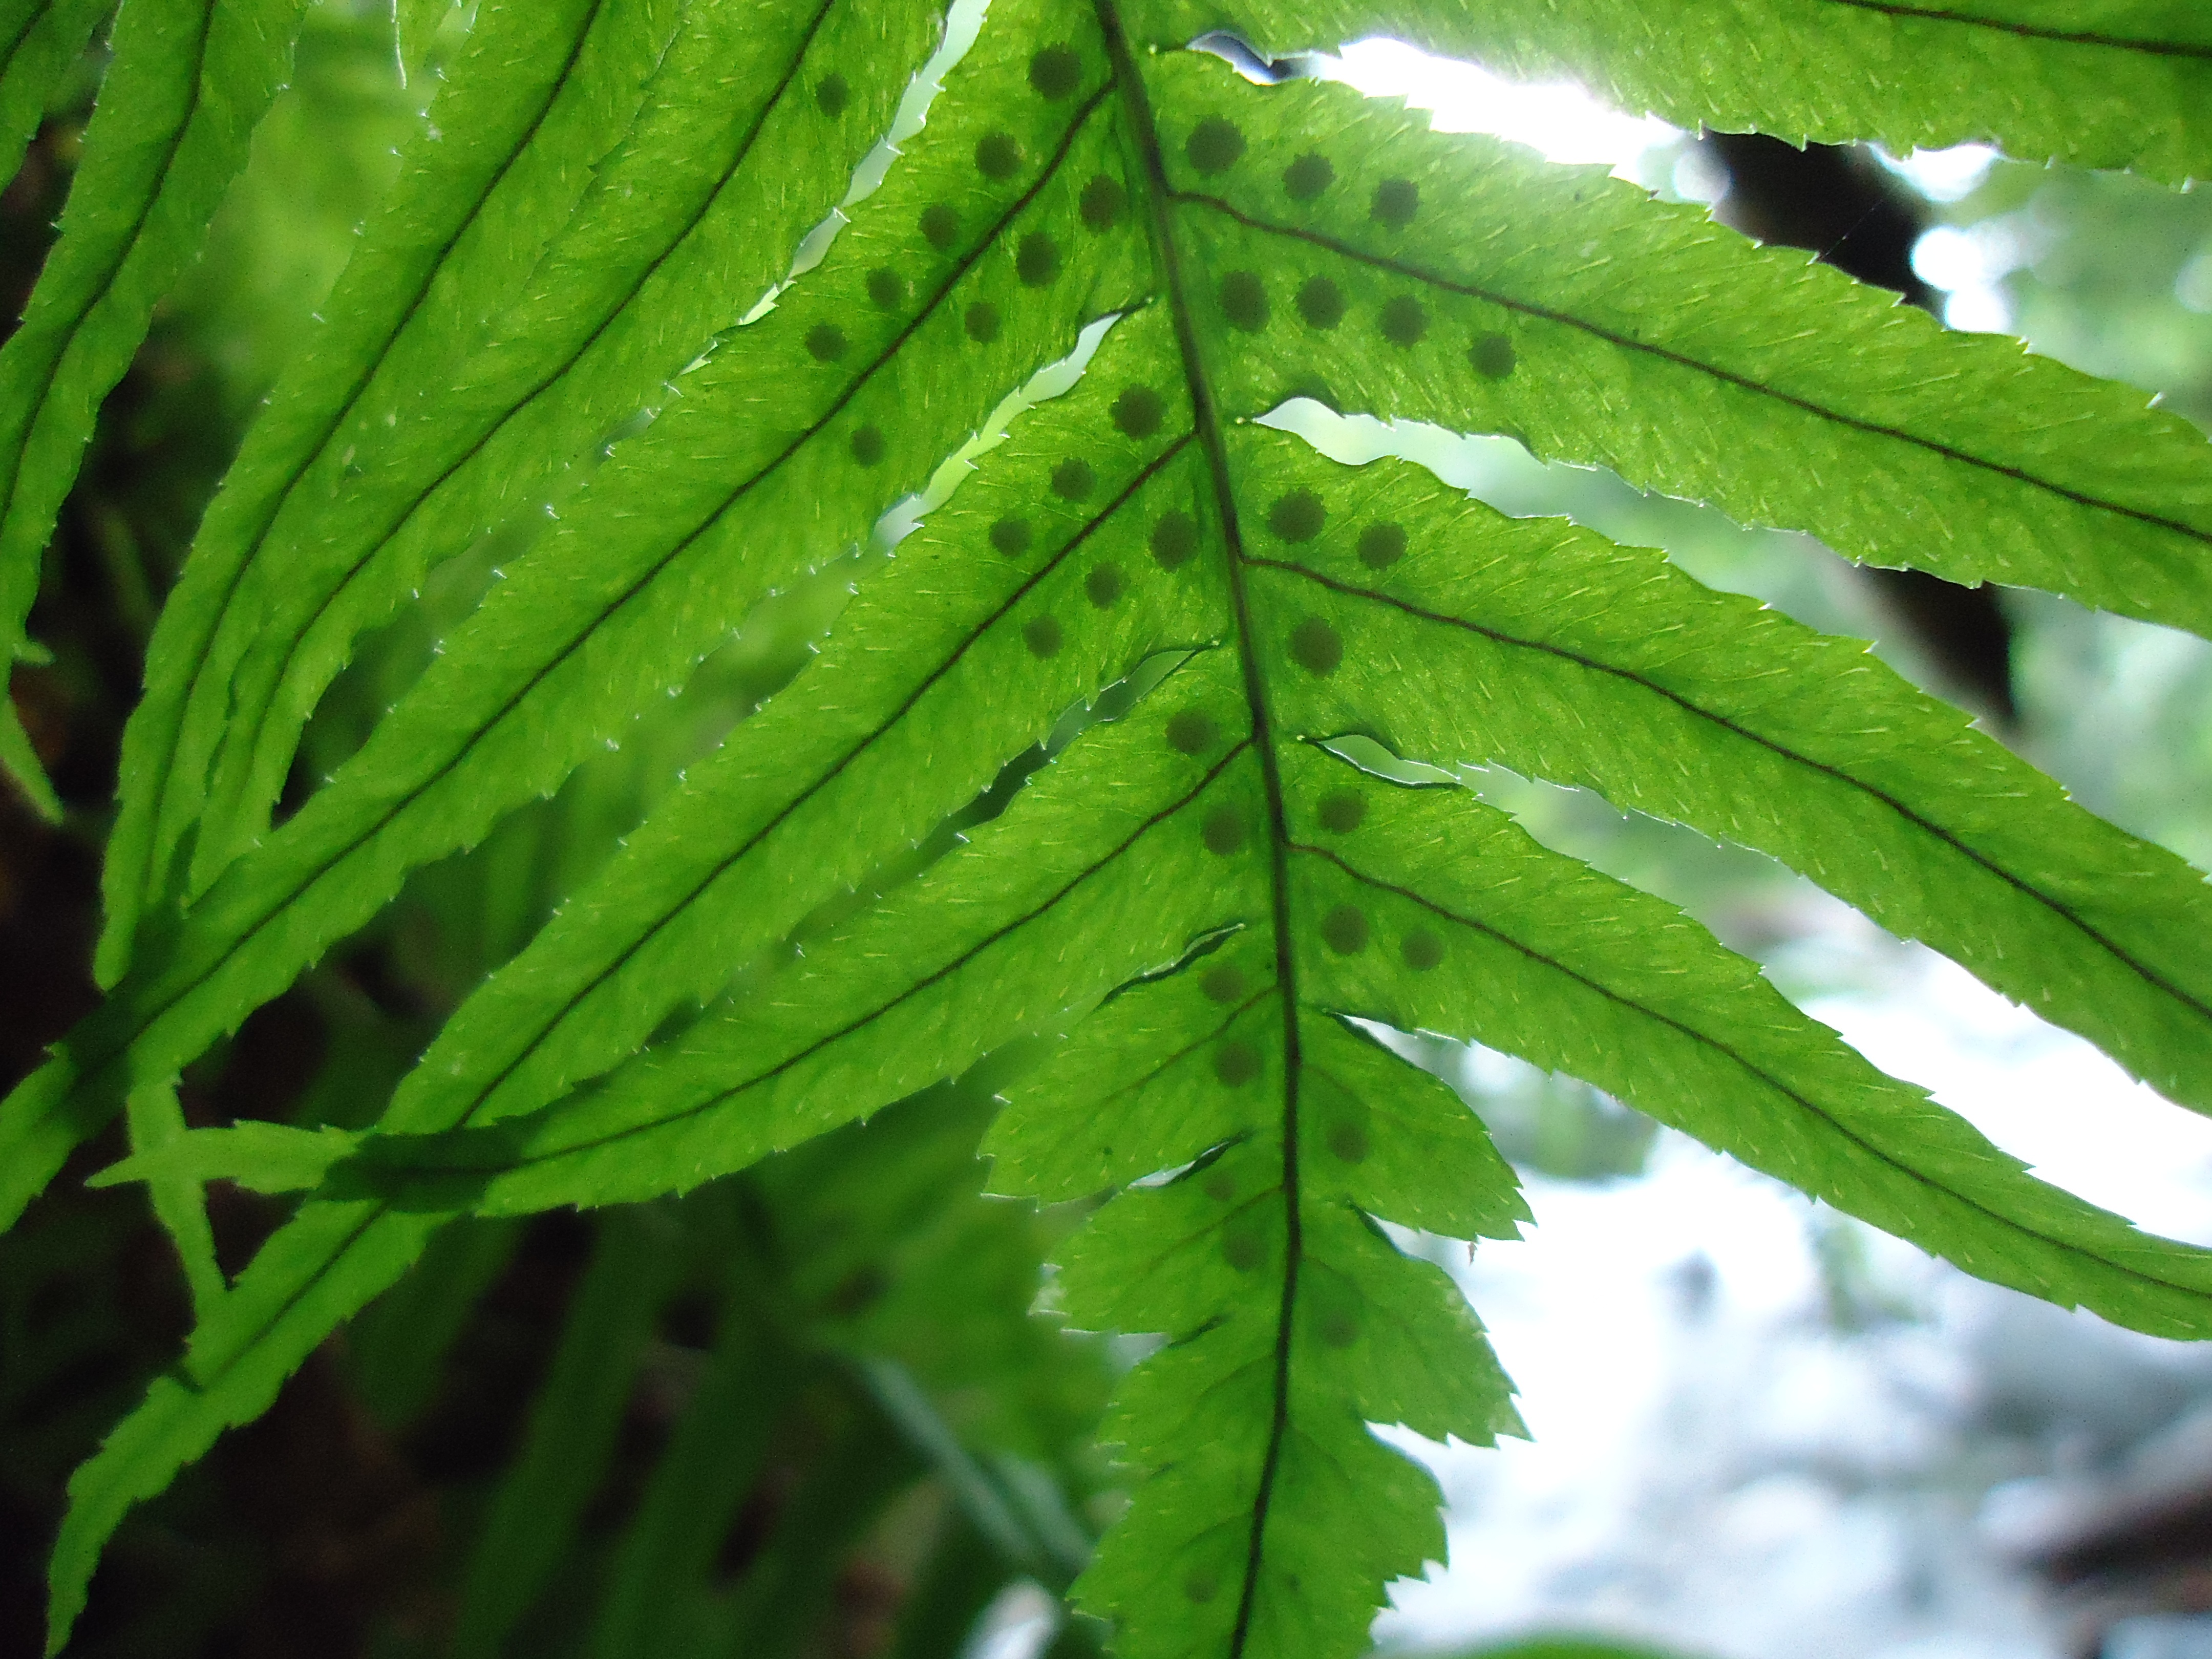
tree, nature, forest, branch, plant, leaf, flower, green, produce, botany, flora, fern, plants, pacific northwest, deciduous, washington state, flowering plant, plant stem, land plant, ferns and horsetails, vascular plant